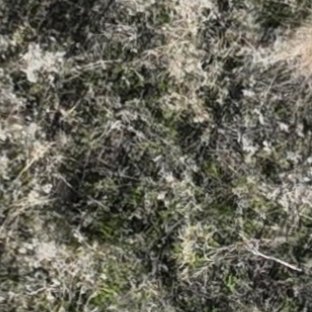
Month: october